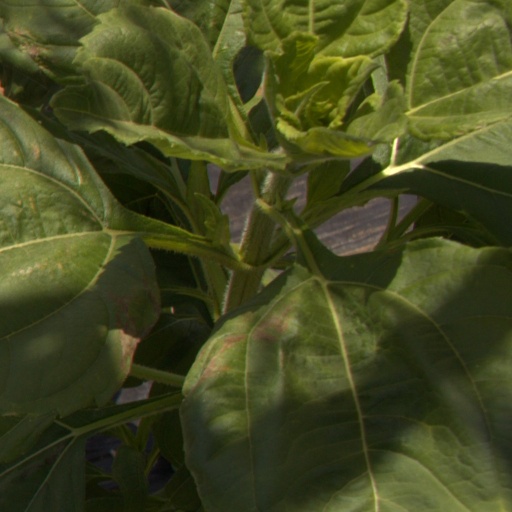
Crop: Jerusalem artichoke